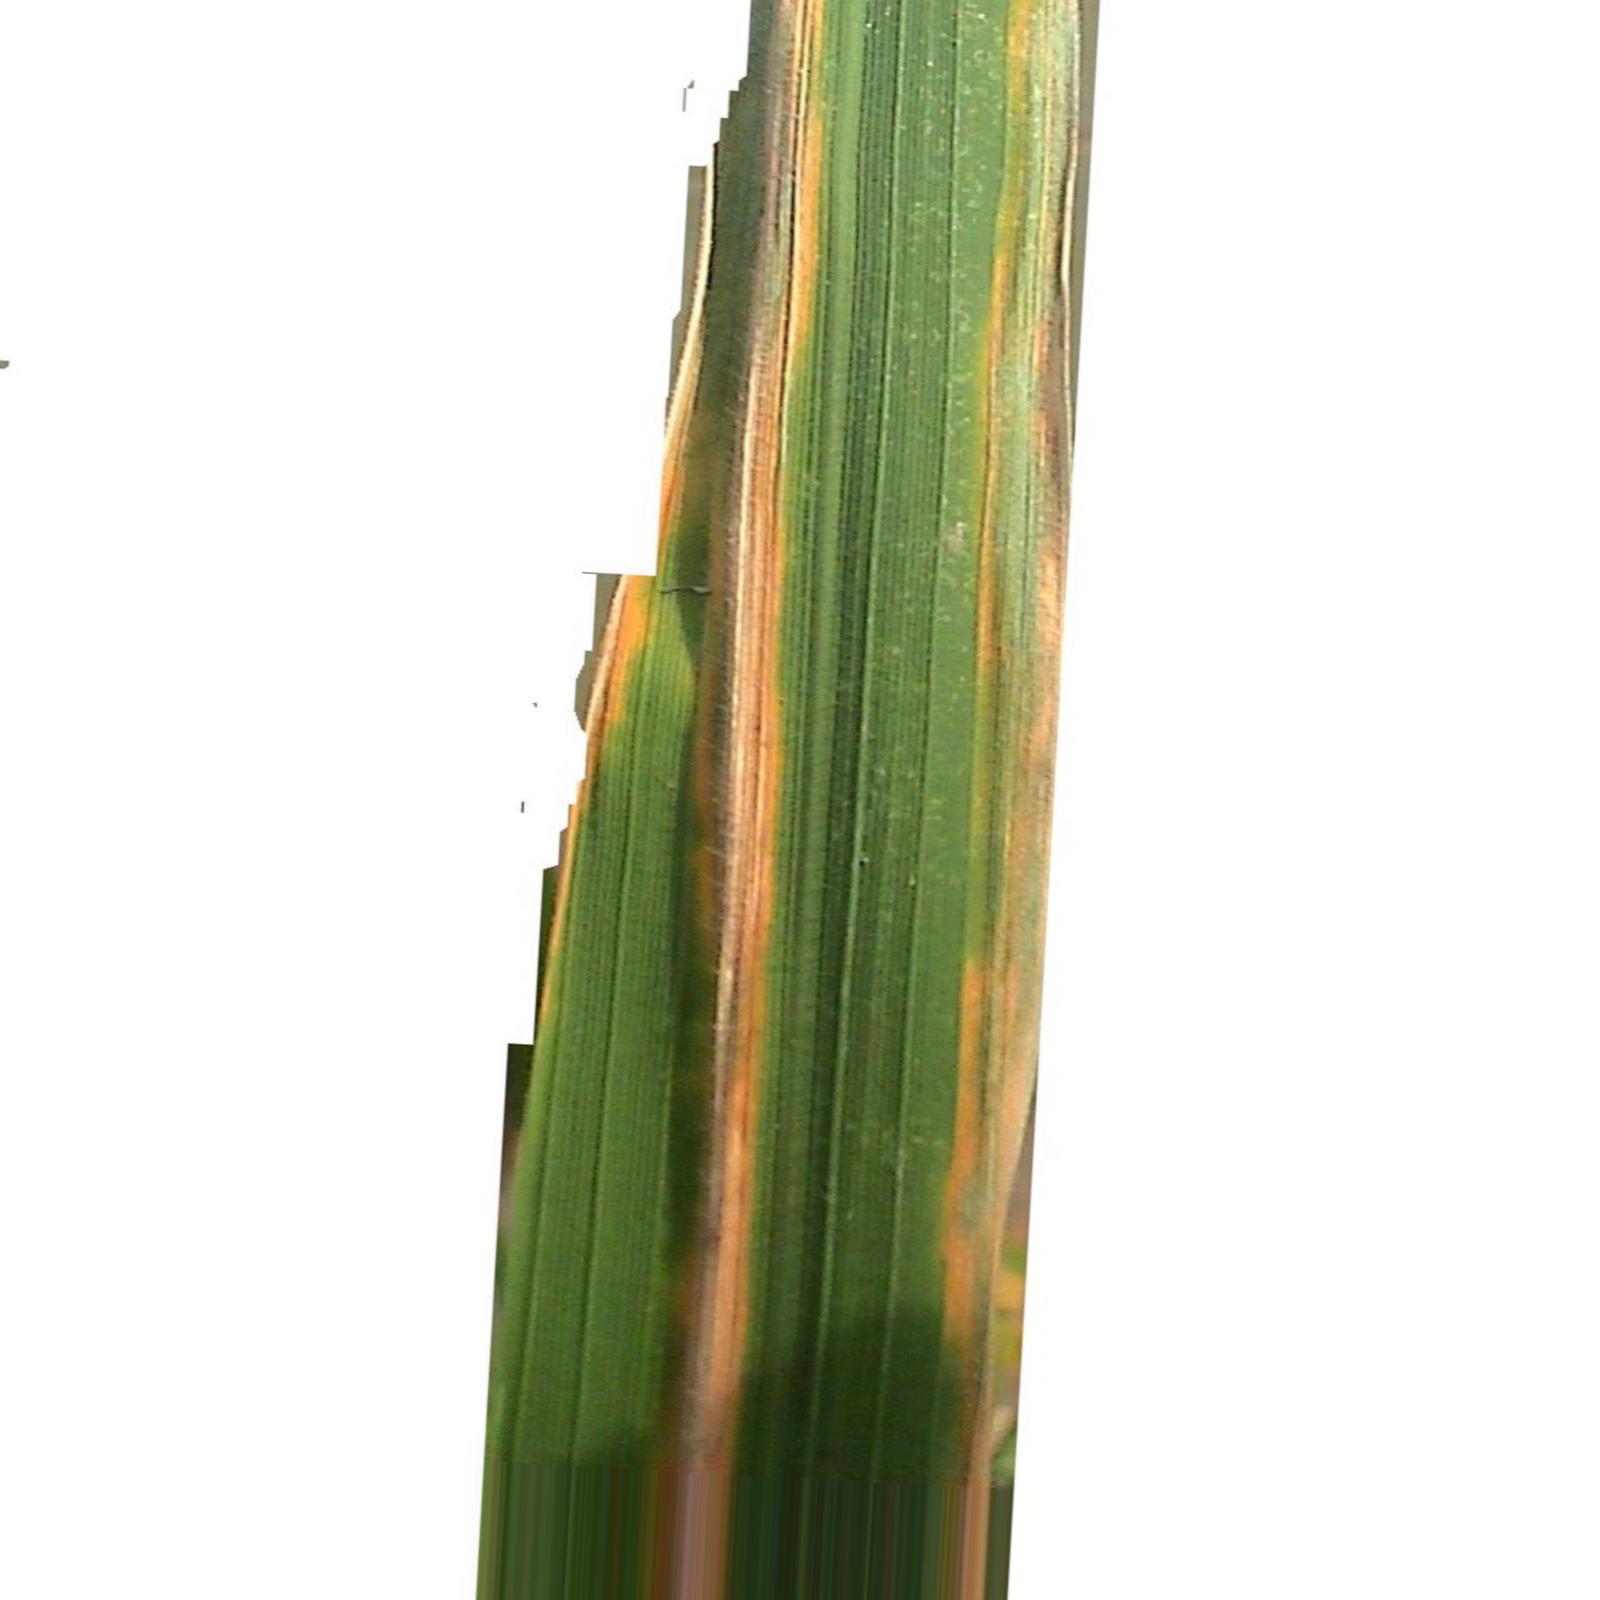
Nhãn: Bệnh Bạc lá (Bacterial leaf blight)